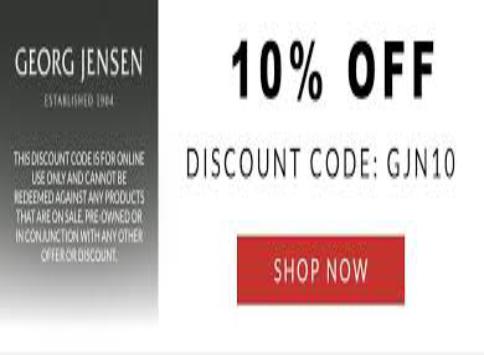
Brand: Georg Jensen
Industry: Clothes